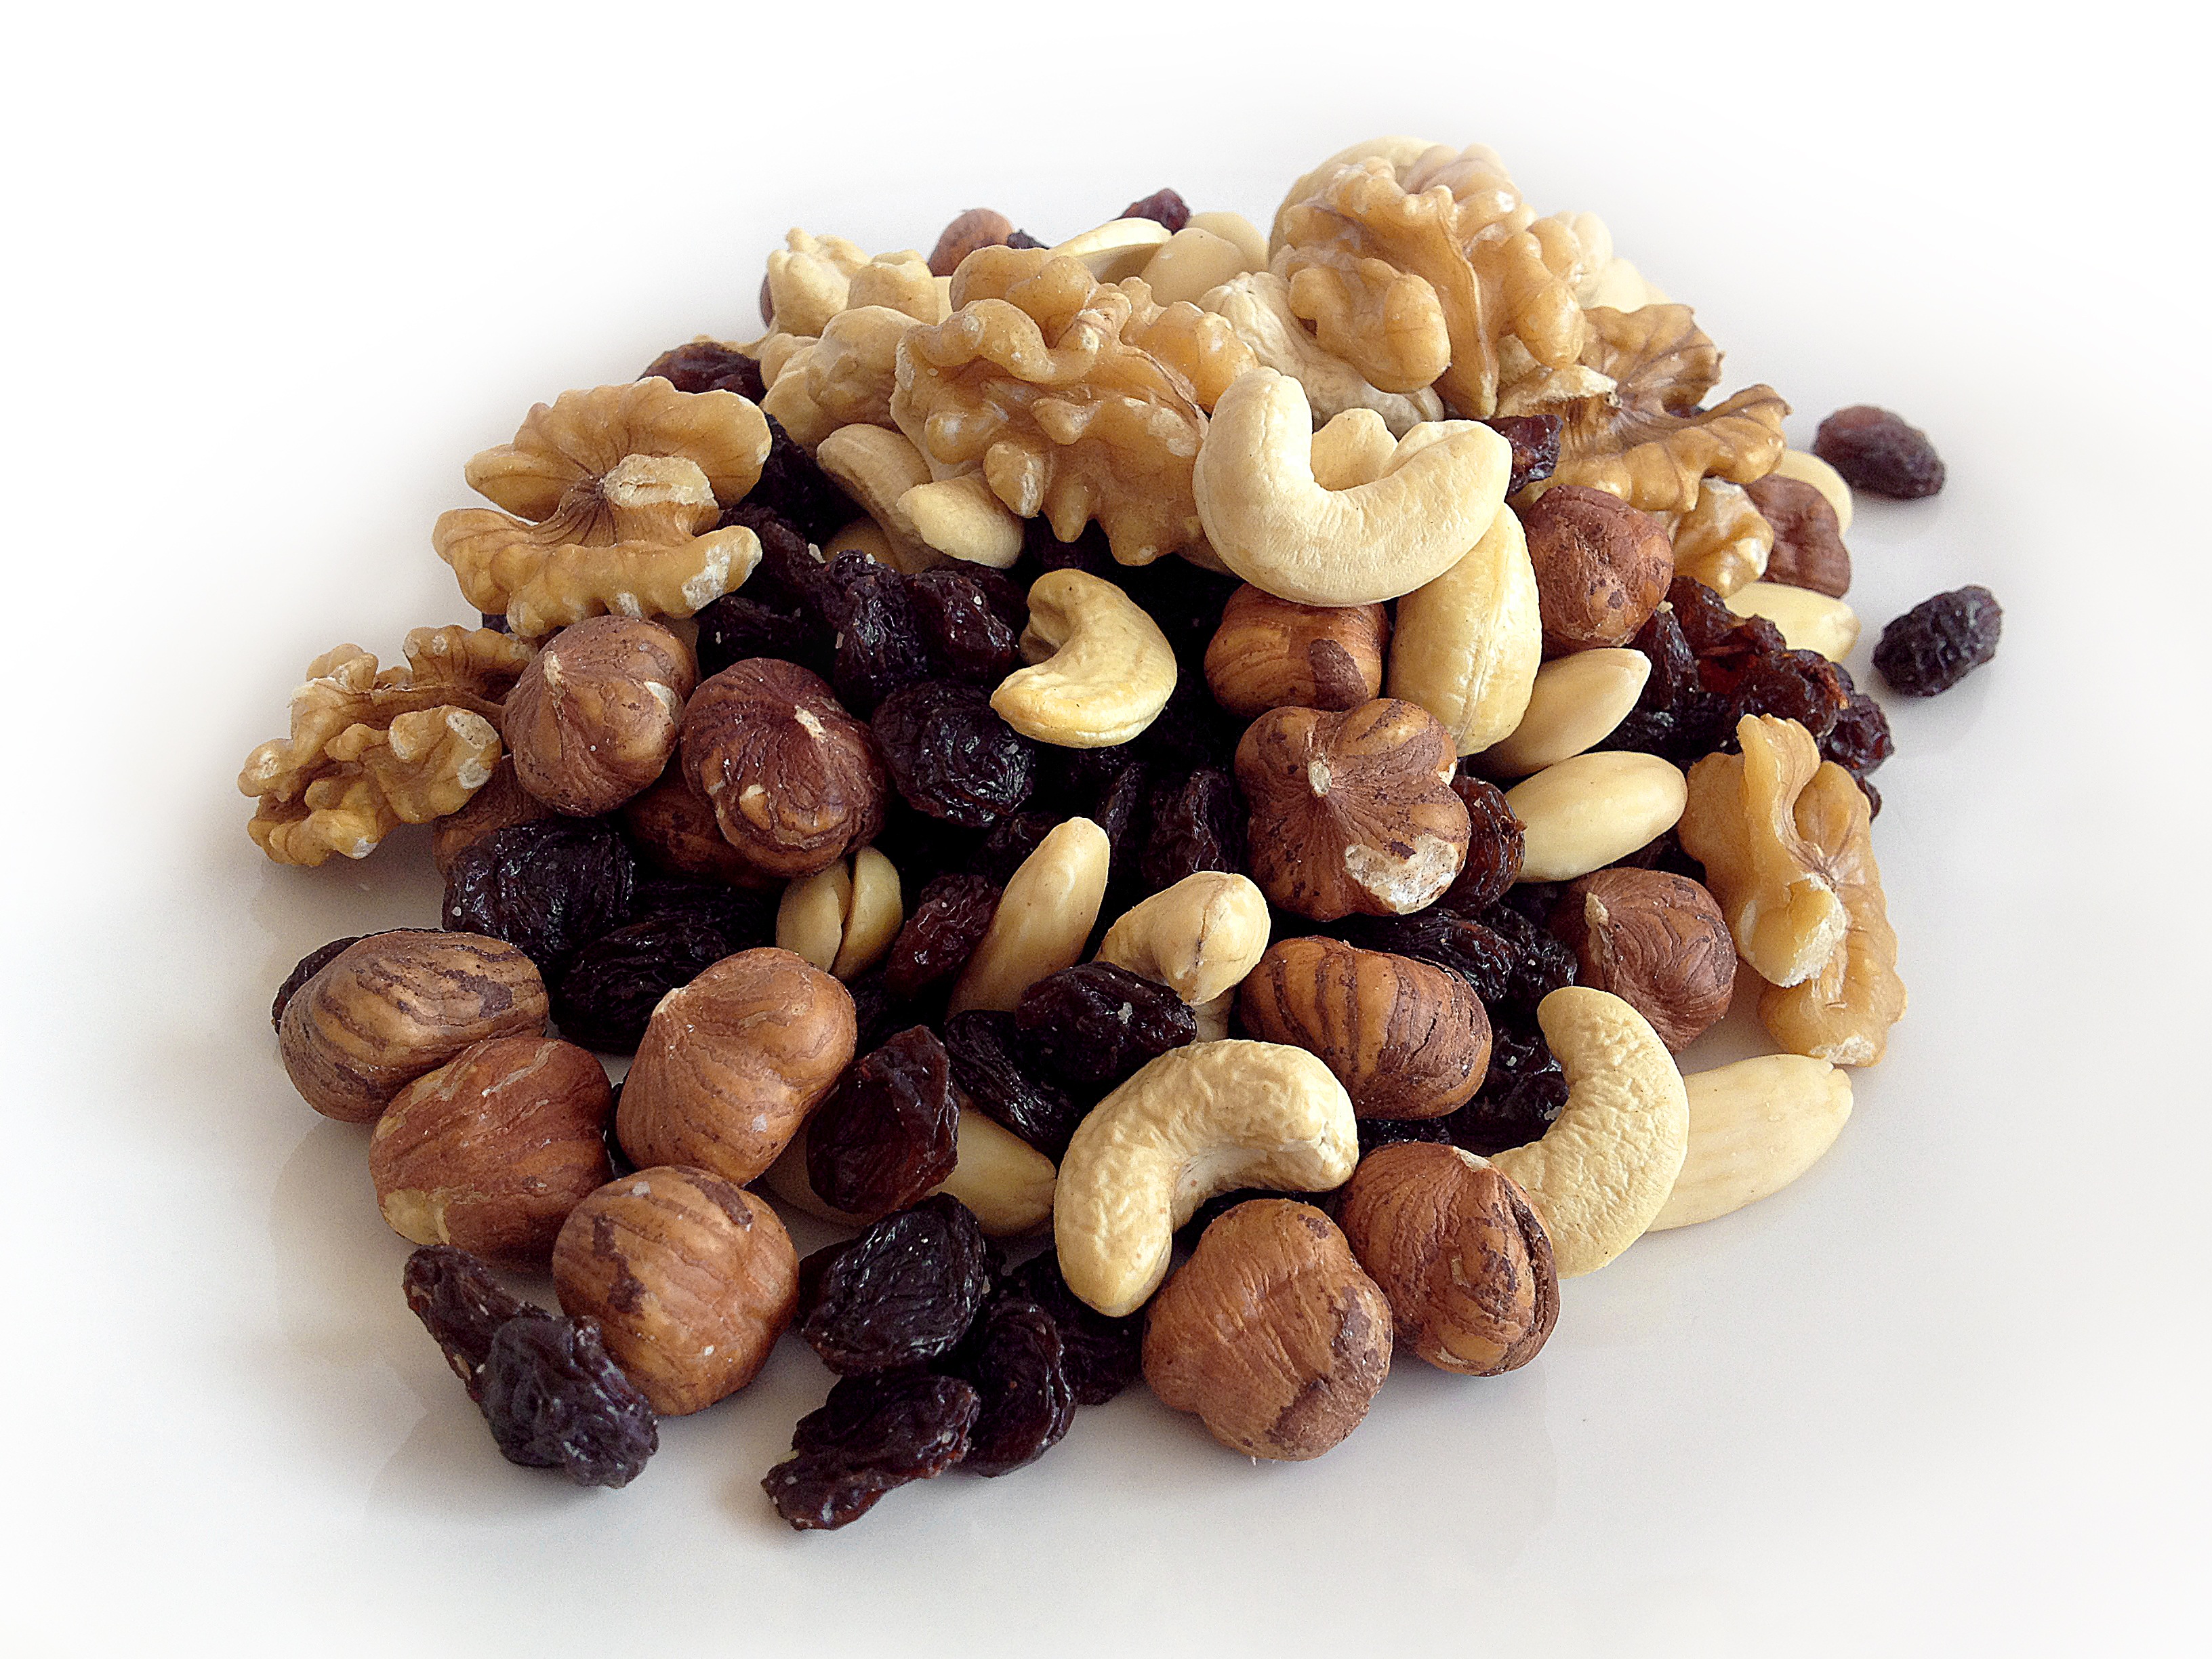
plant, fruit, food, ingredient, produce, brown, breakfast, snack, health, almond, walnut, nuts, nutrition, vegan, vegetarian, raw, raisin, vegetarian food, diet, hazelnut, cashew, whole, flowering plant, trail mix, land plant, snack food, nuts seeds